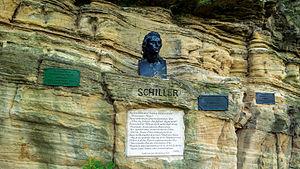
Volkstedt est un village de Thuringe qui a été uni à la ville de Rudolstadt en 1921. Il se trouve au sud-ouest de la ville, près de la Saale. Volkstedt est surtout connu mondialement pour sa manufacture de porcelaine, aux figurines élégantes.